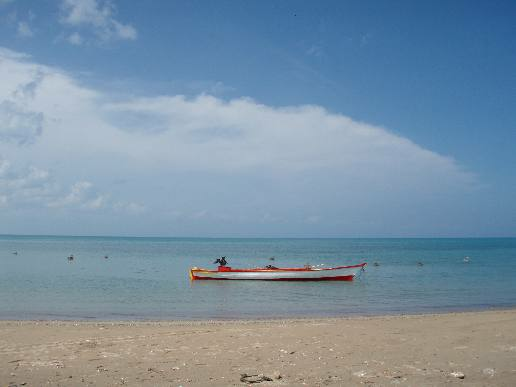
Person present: No